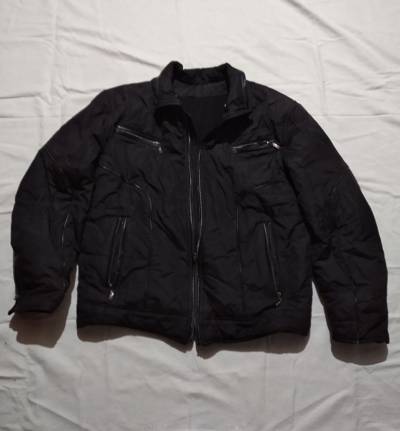
Waste category: clothes